Jackson Miles Abbott

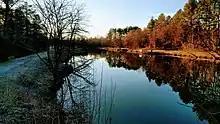
Jackson M. Abbott Wetland Refuge

He died on May 3, 1988, of cancer in Fairfax, Virginia. He was buried at Arlington National Cemetery. In 1989, the United States Army Corps of Engineers founded and named the Jackson Miles Abbott Wetland Refuge at Fort Belvoir after him. The refuge is a 150-acre tract. His archives reside in the Smithsonian Institution Archives.